Colombo Public Library

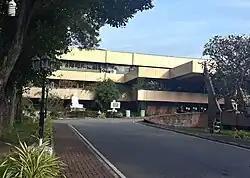
Colombo Public Library

Colombo Public Library is the largest public library in Sri Lanka, located in Colombo 07, Sri Lanka.